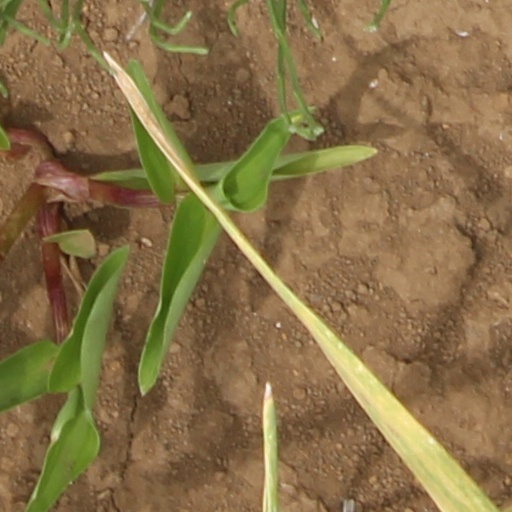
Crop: wheat